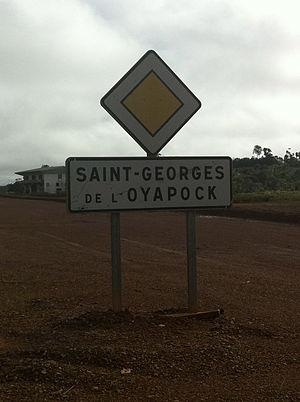
Village de St Georges de l' Oyapock
Saint-Georges est une commune française, située dans le département de la Guyane.